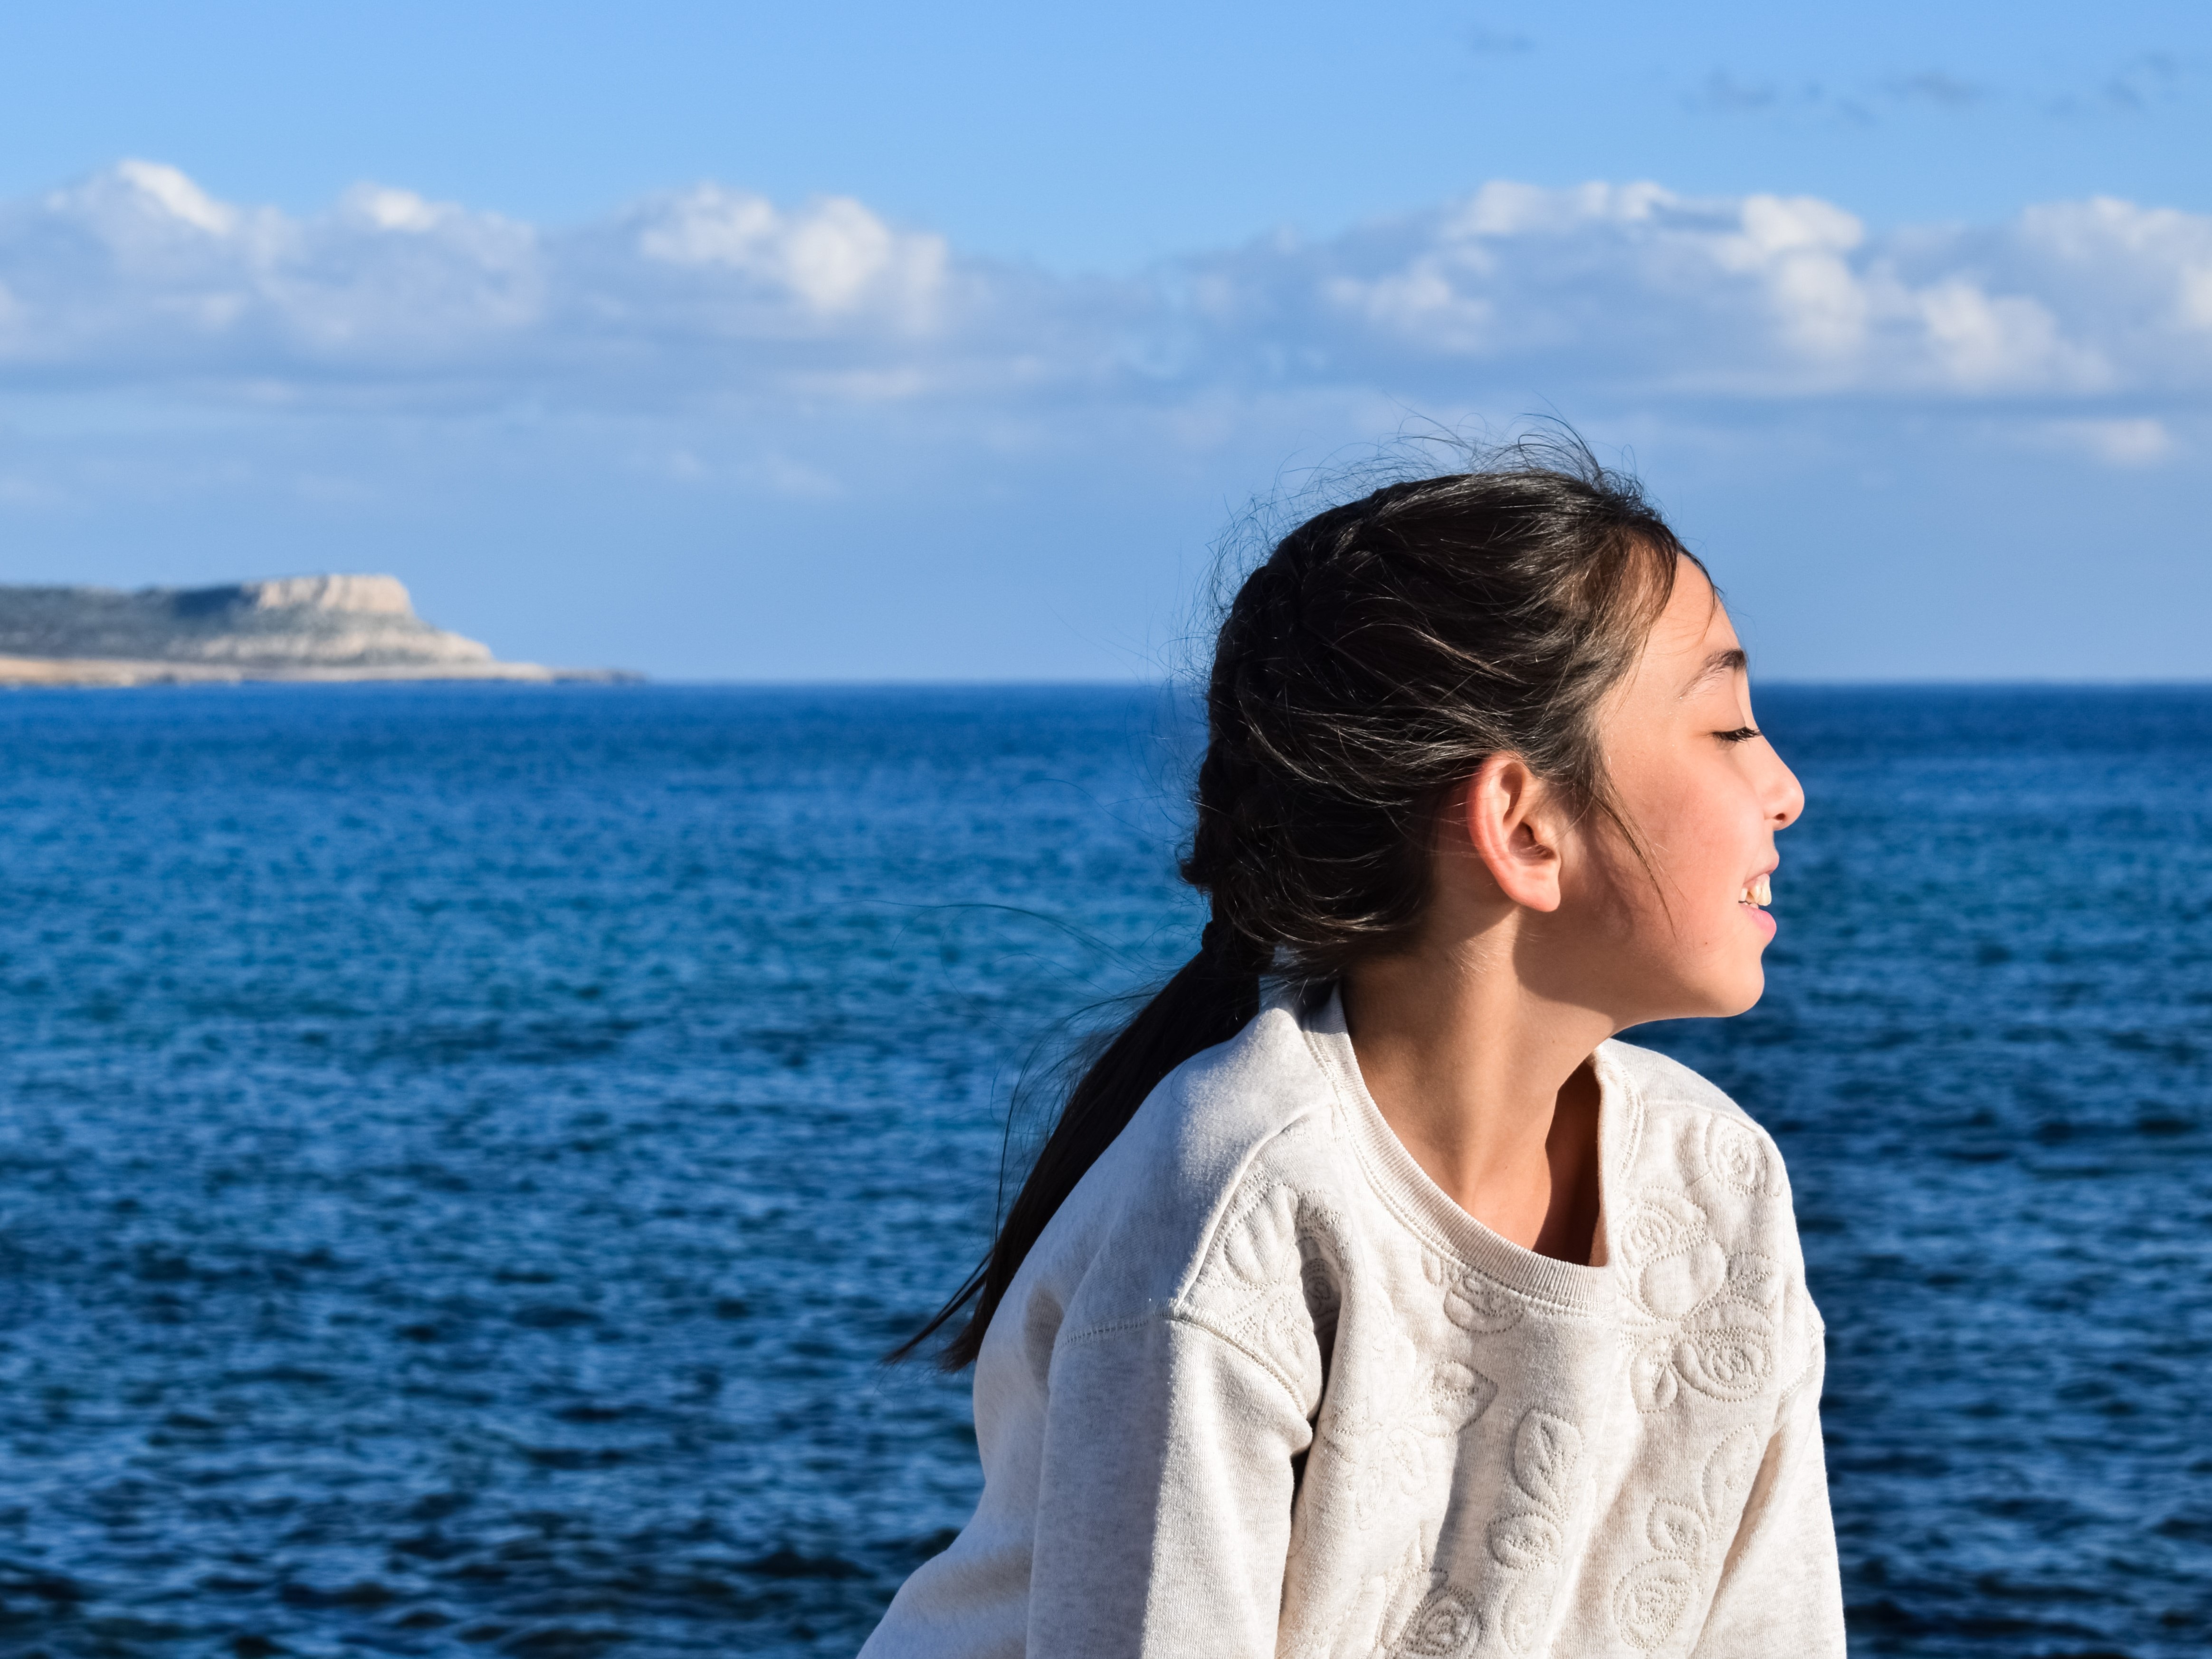
beach, sea, coast, nature, ocean, horizon, girl, sunshine, woman, sunlight, shore, wave, kid, vacation, young, bay, child, blue, leisure, childhood, body of water, happy, happiness, beauty, joy, cape, enjoying, photo shoot